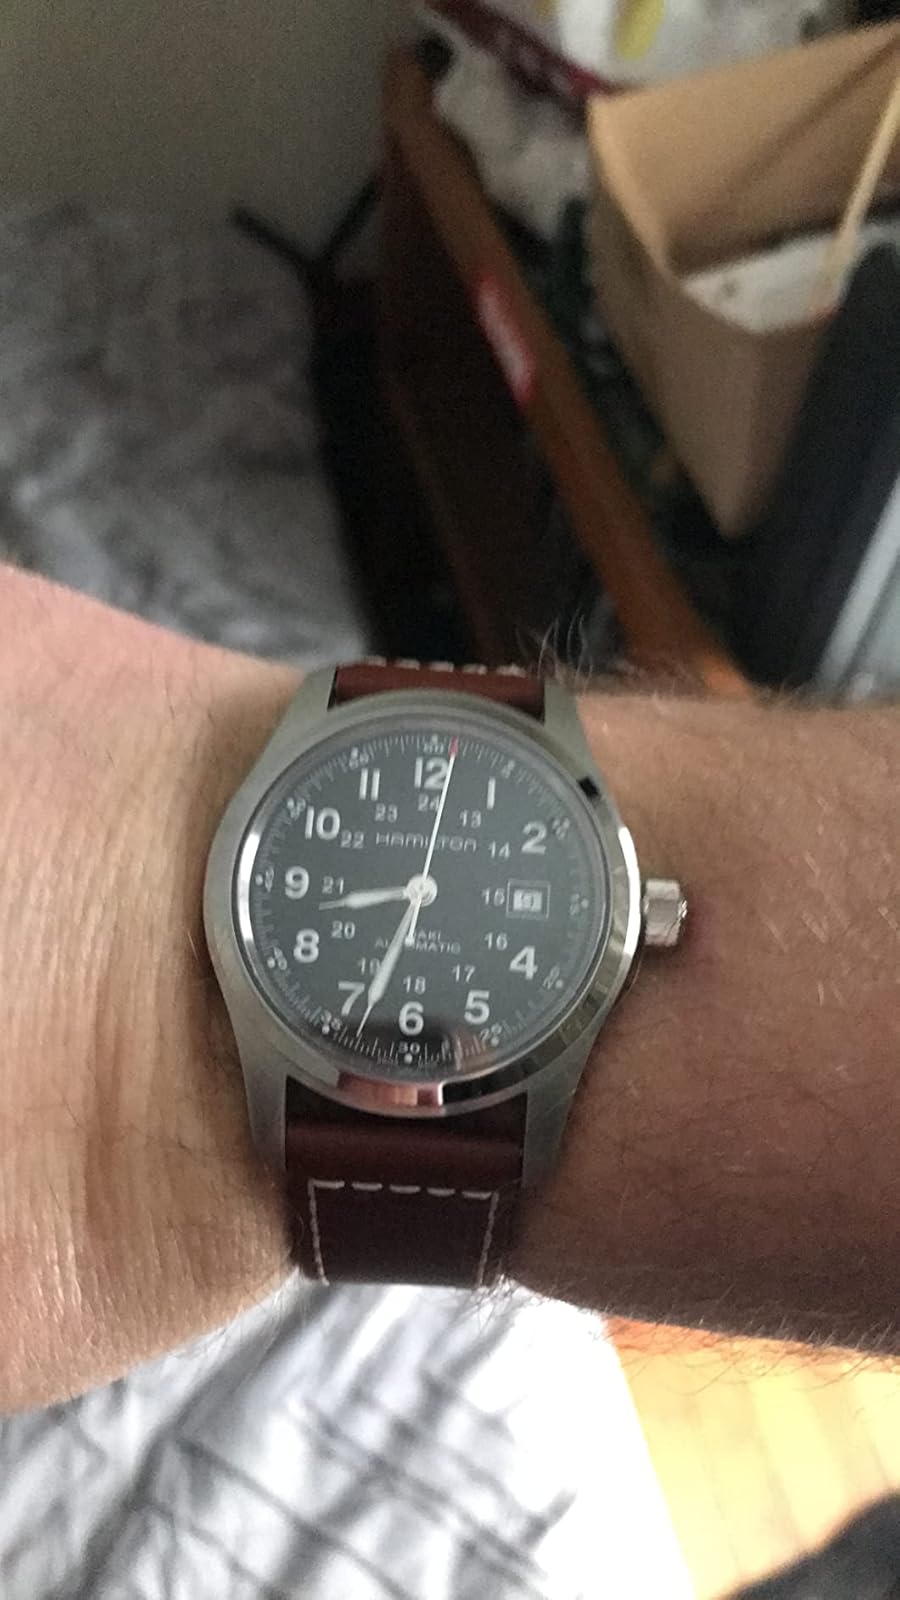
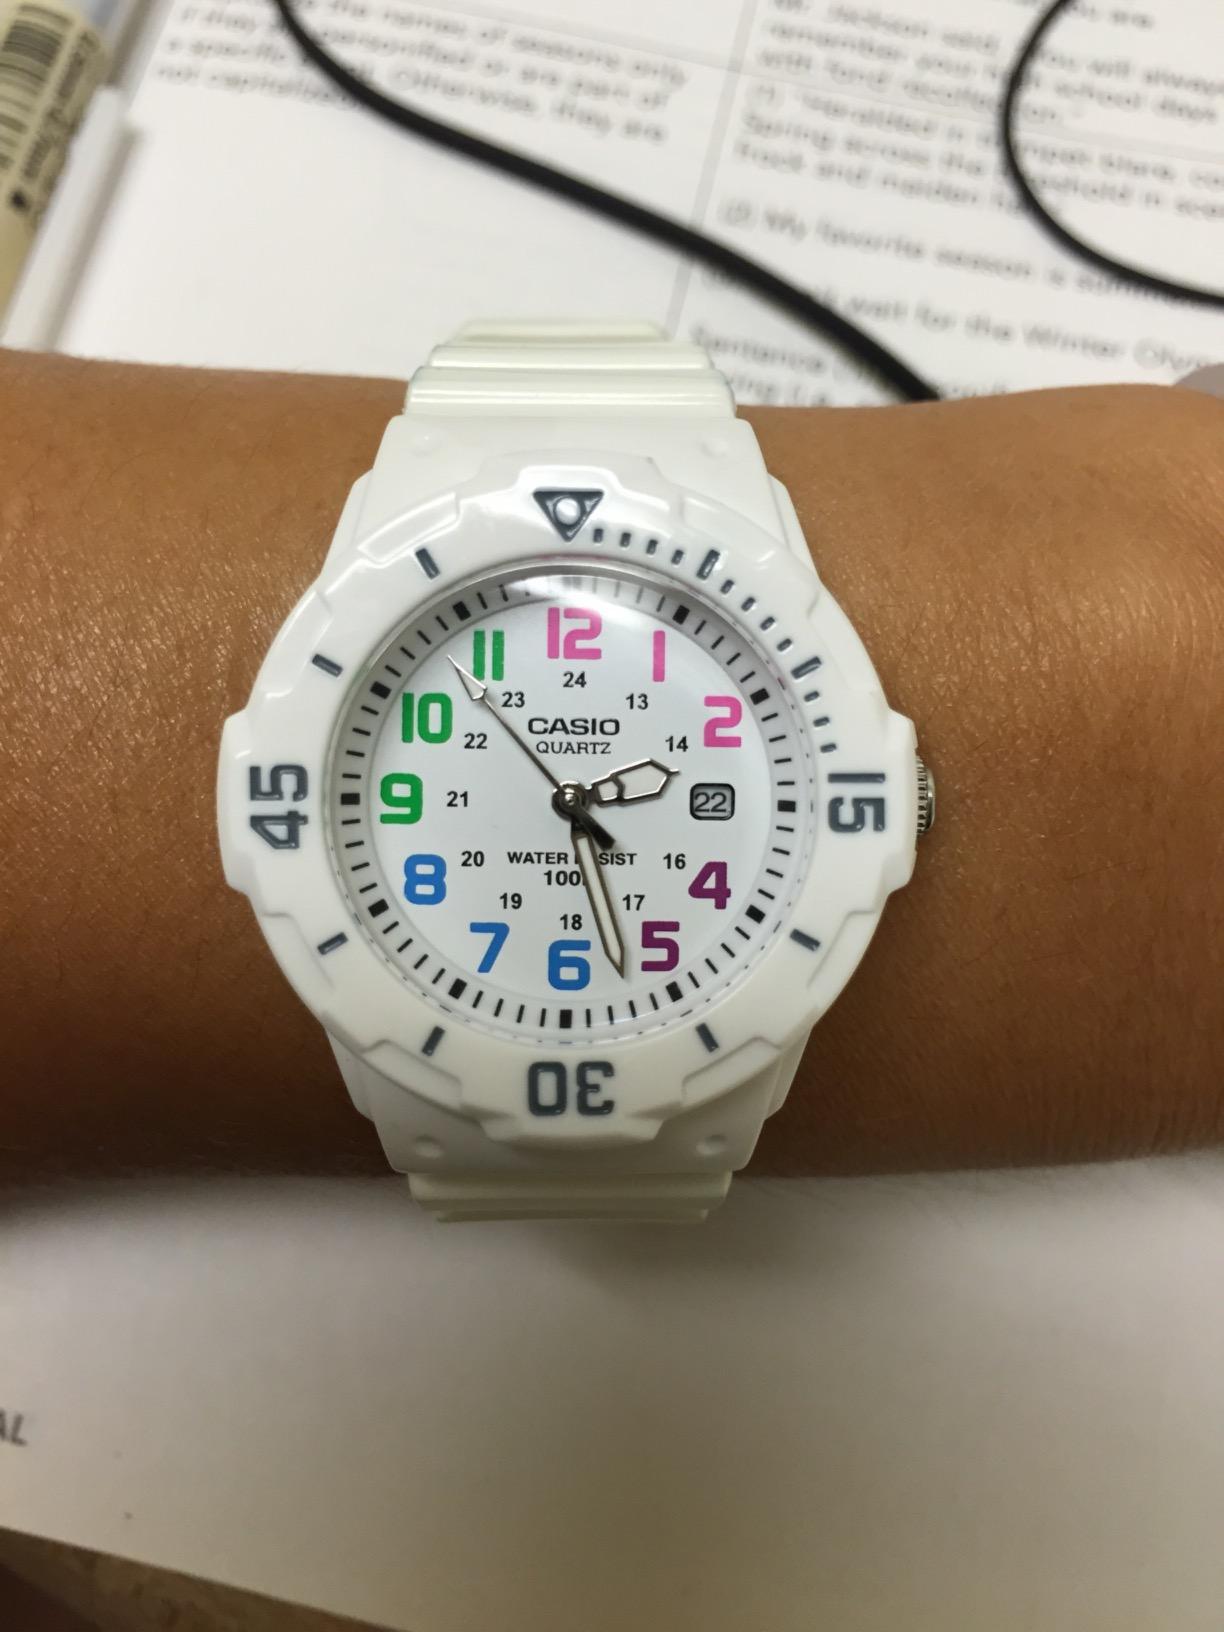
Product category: accessories_watch
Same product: no